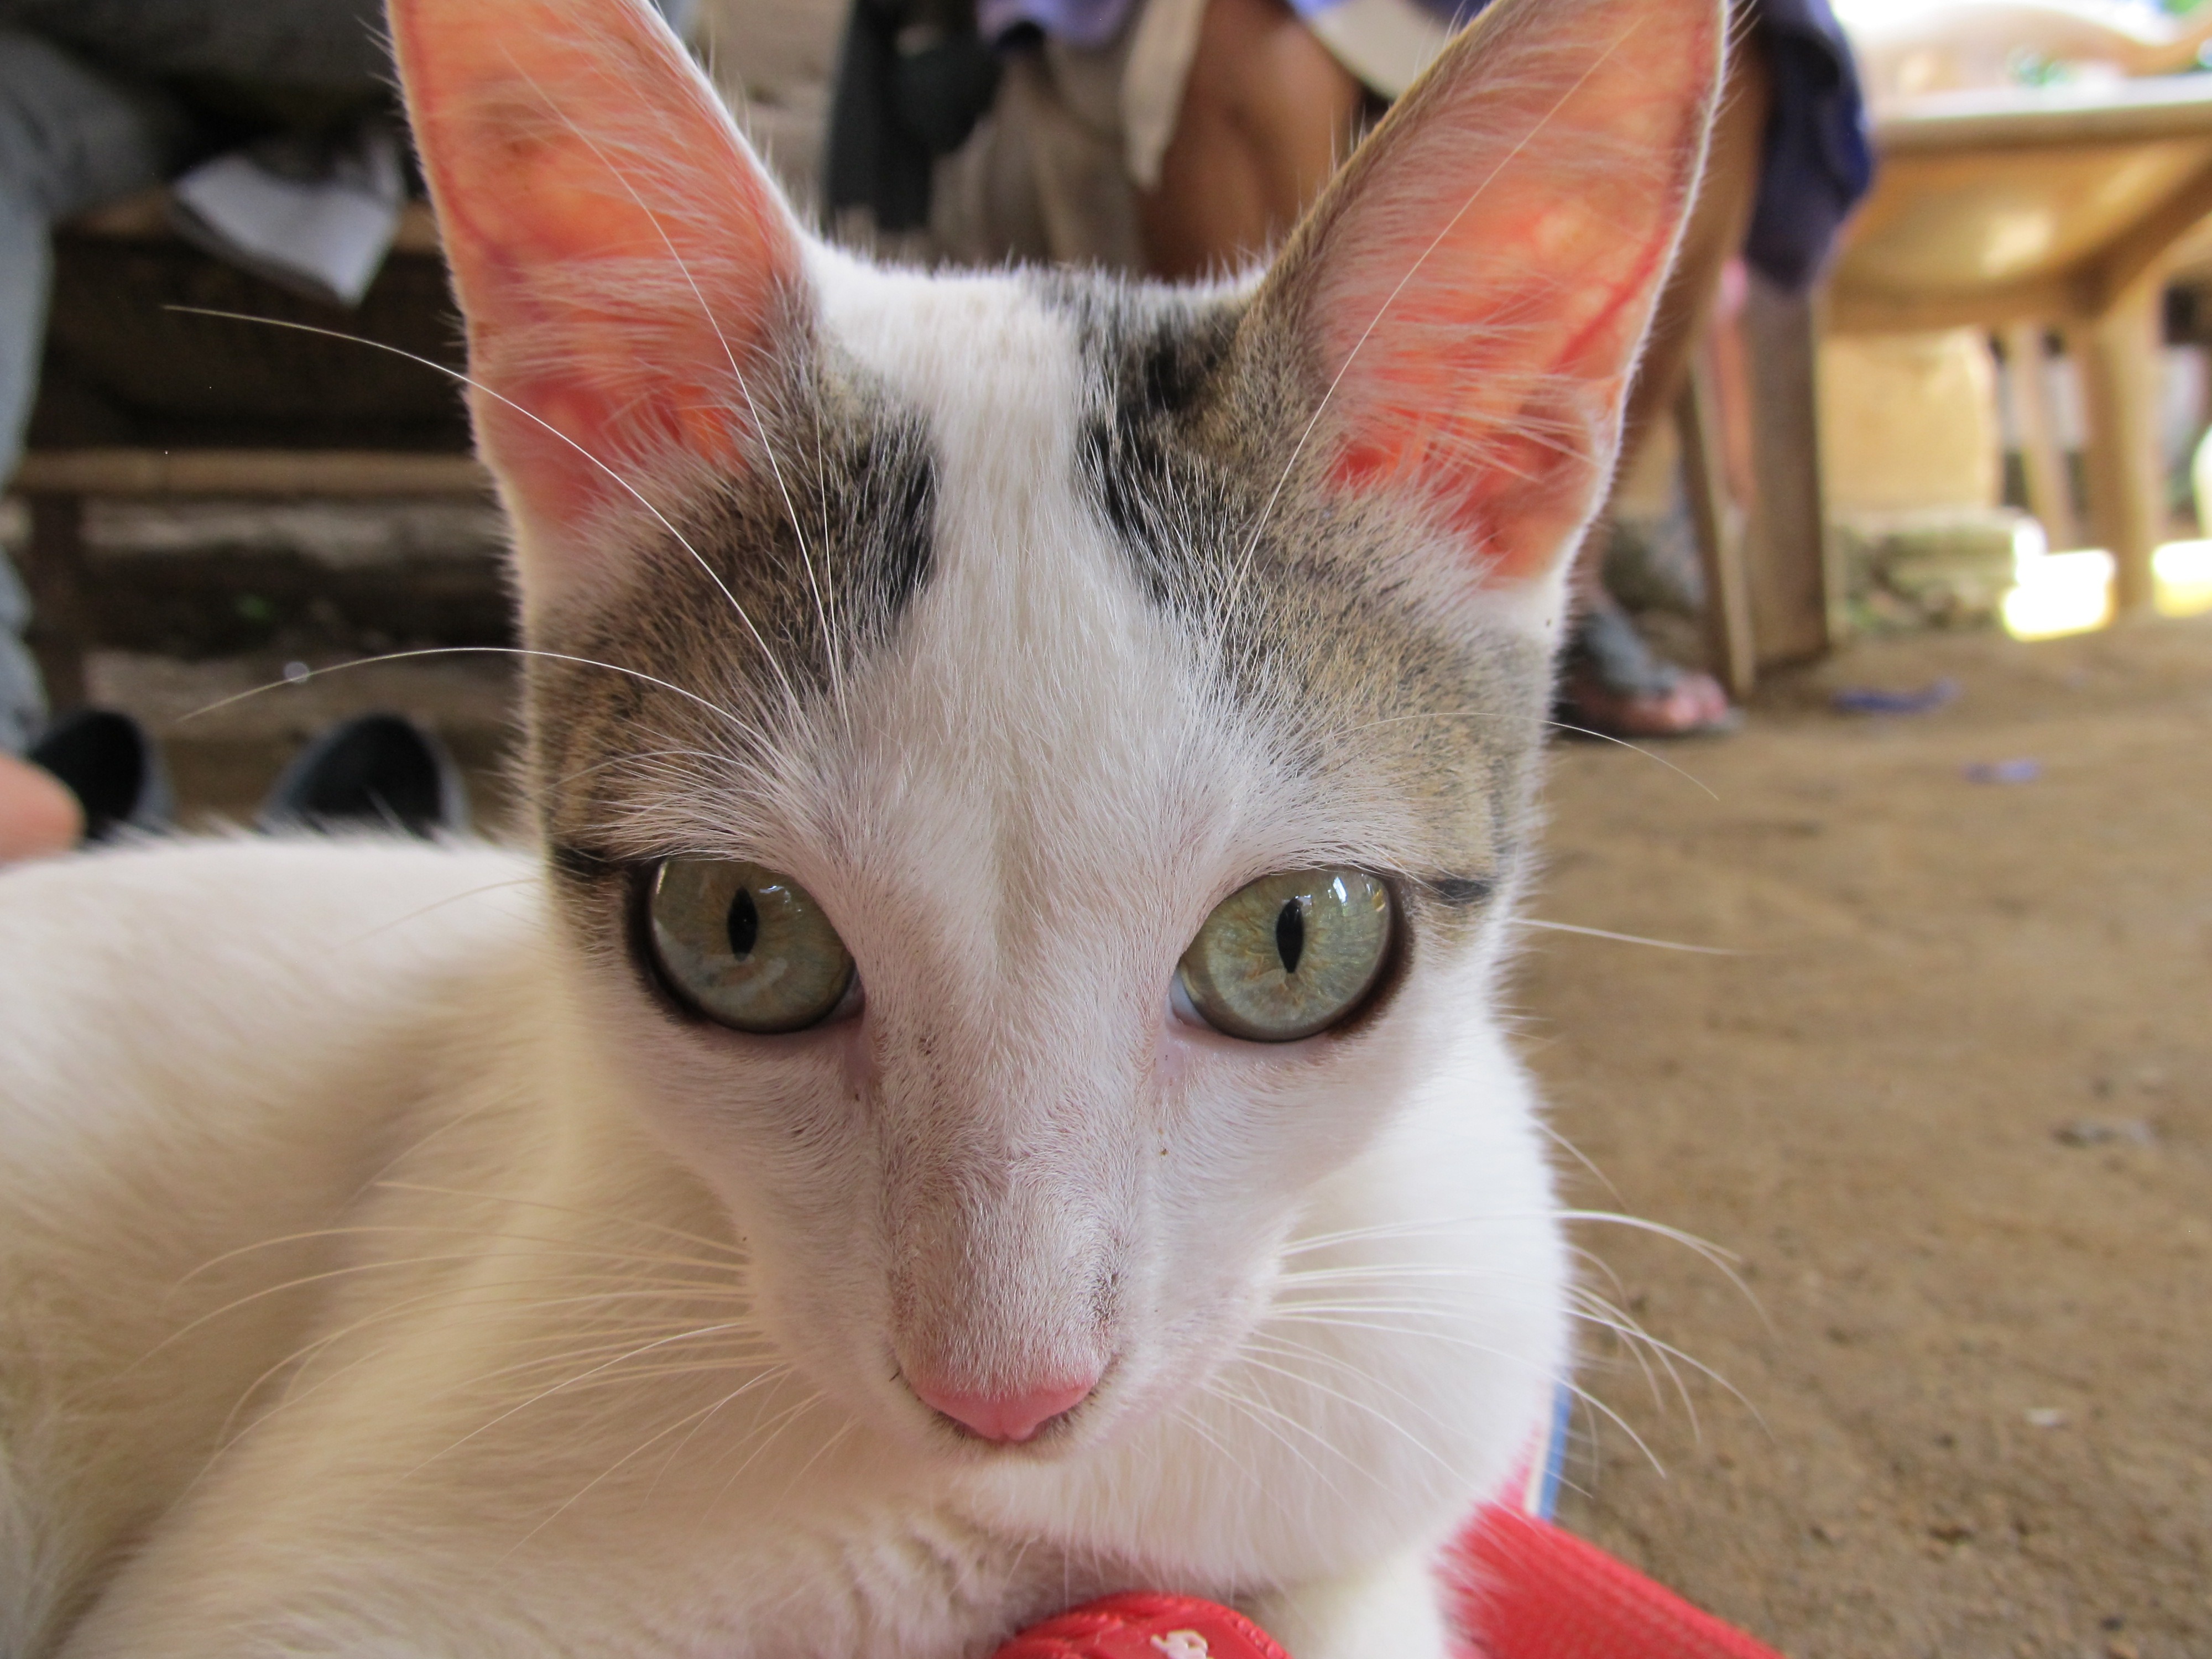
pet, cat, feline, mammal, nose, whiskers, animals, vertebrate, small to medium sized cats, cat like mammal, domestic short haired cat